Eton Vale Homestead Ruins

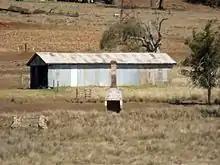
Ruins of staircase and chimney in front of a more recent shed, 2014

Sited on a slope that falls gently towards Hodgson Creek, the Eton Vale homestead would have once overlooked the fields to its west, assuming prominence when viewed from this aspect. A single brick chimney now dominates the ruins, which also include two sets of stairs made of cement-rendered brick on stone and mortar foundations, several hearth beds consisting of stone and mortar foundations, timber stump remains, and scattered fragments of building materials. A well is located to the north-west of the house site.